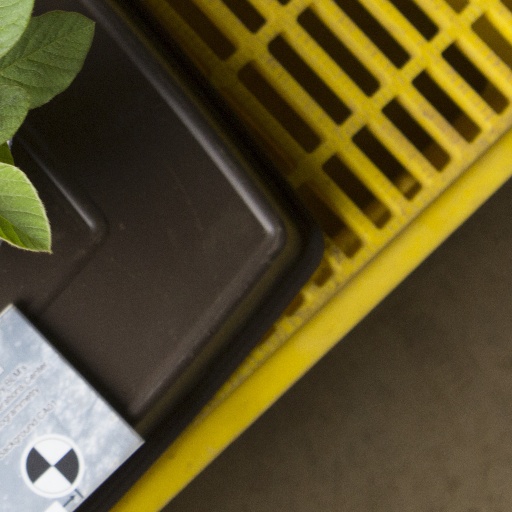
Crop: soybean